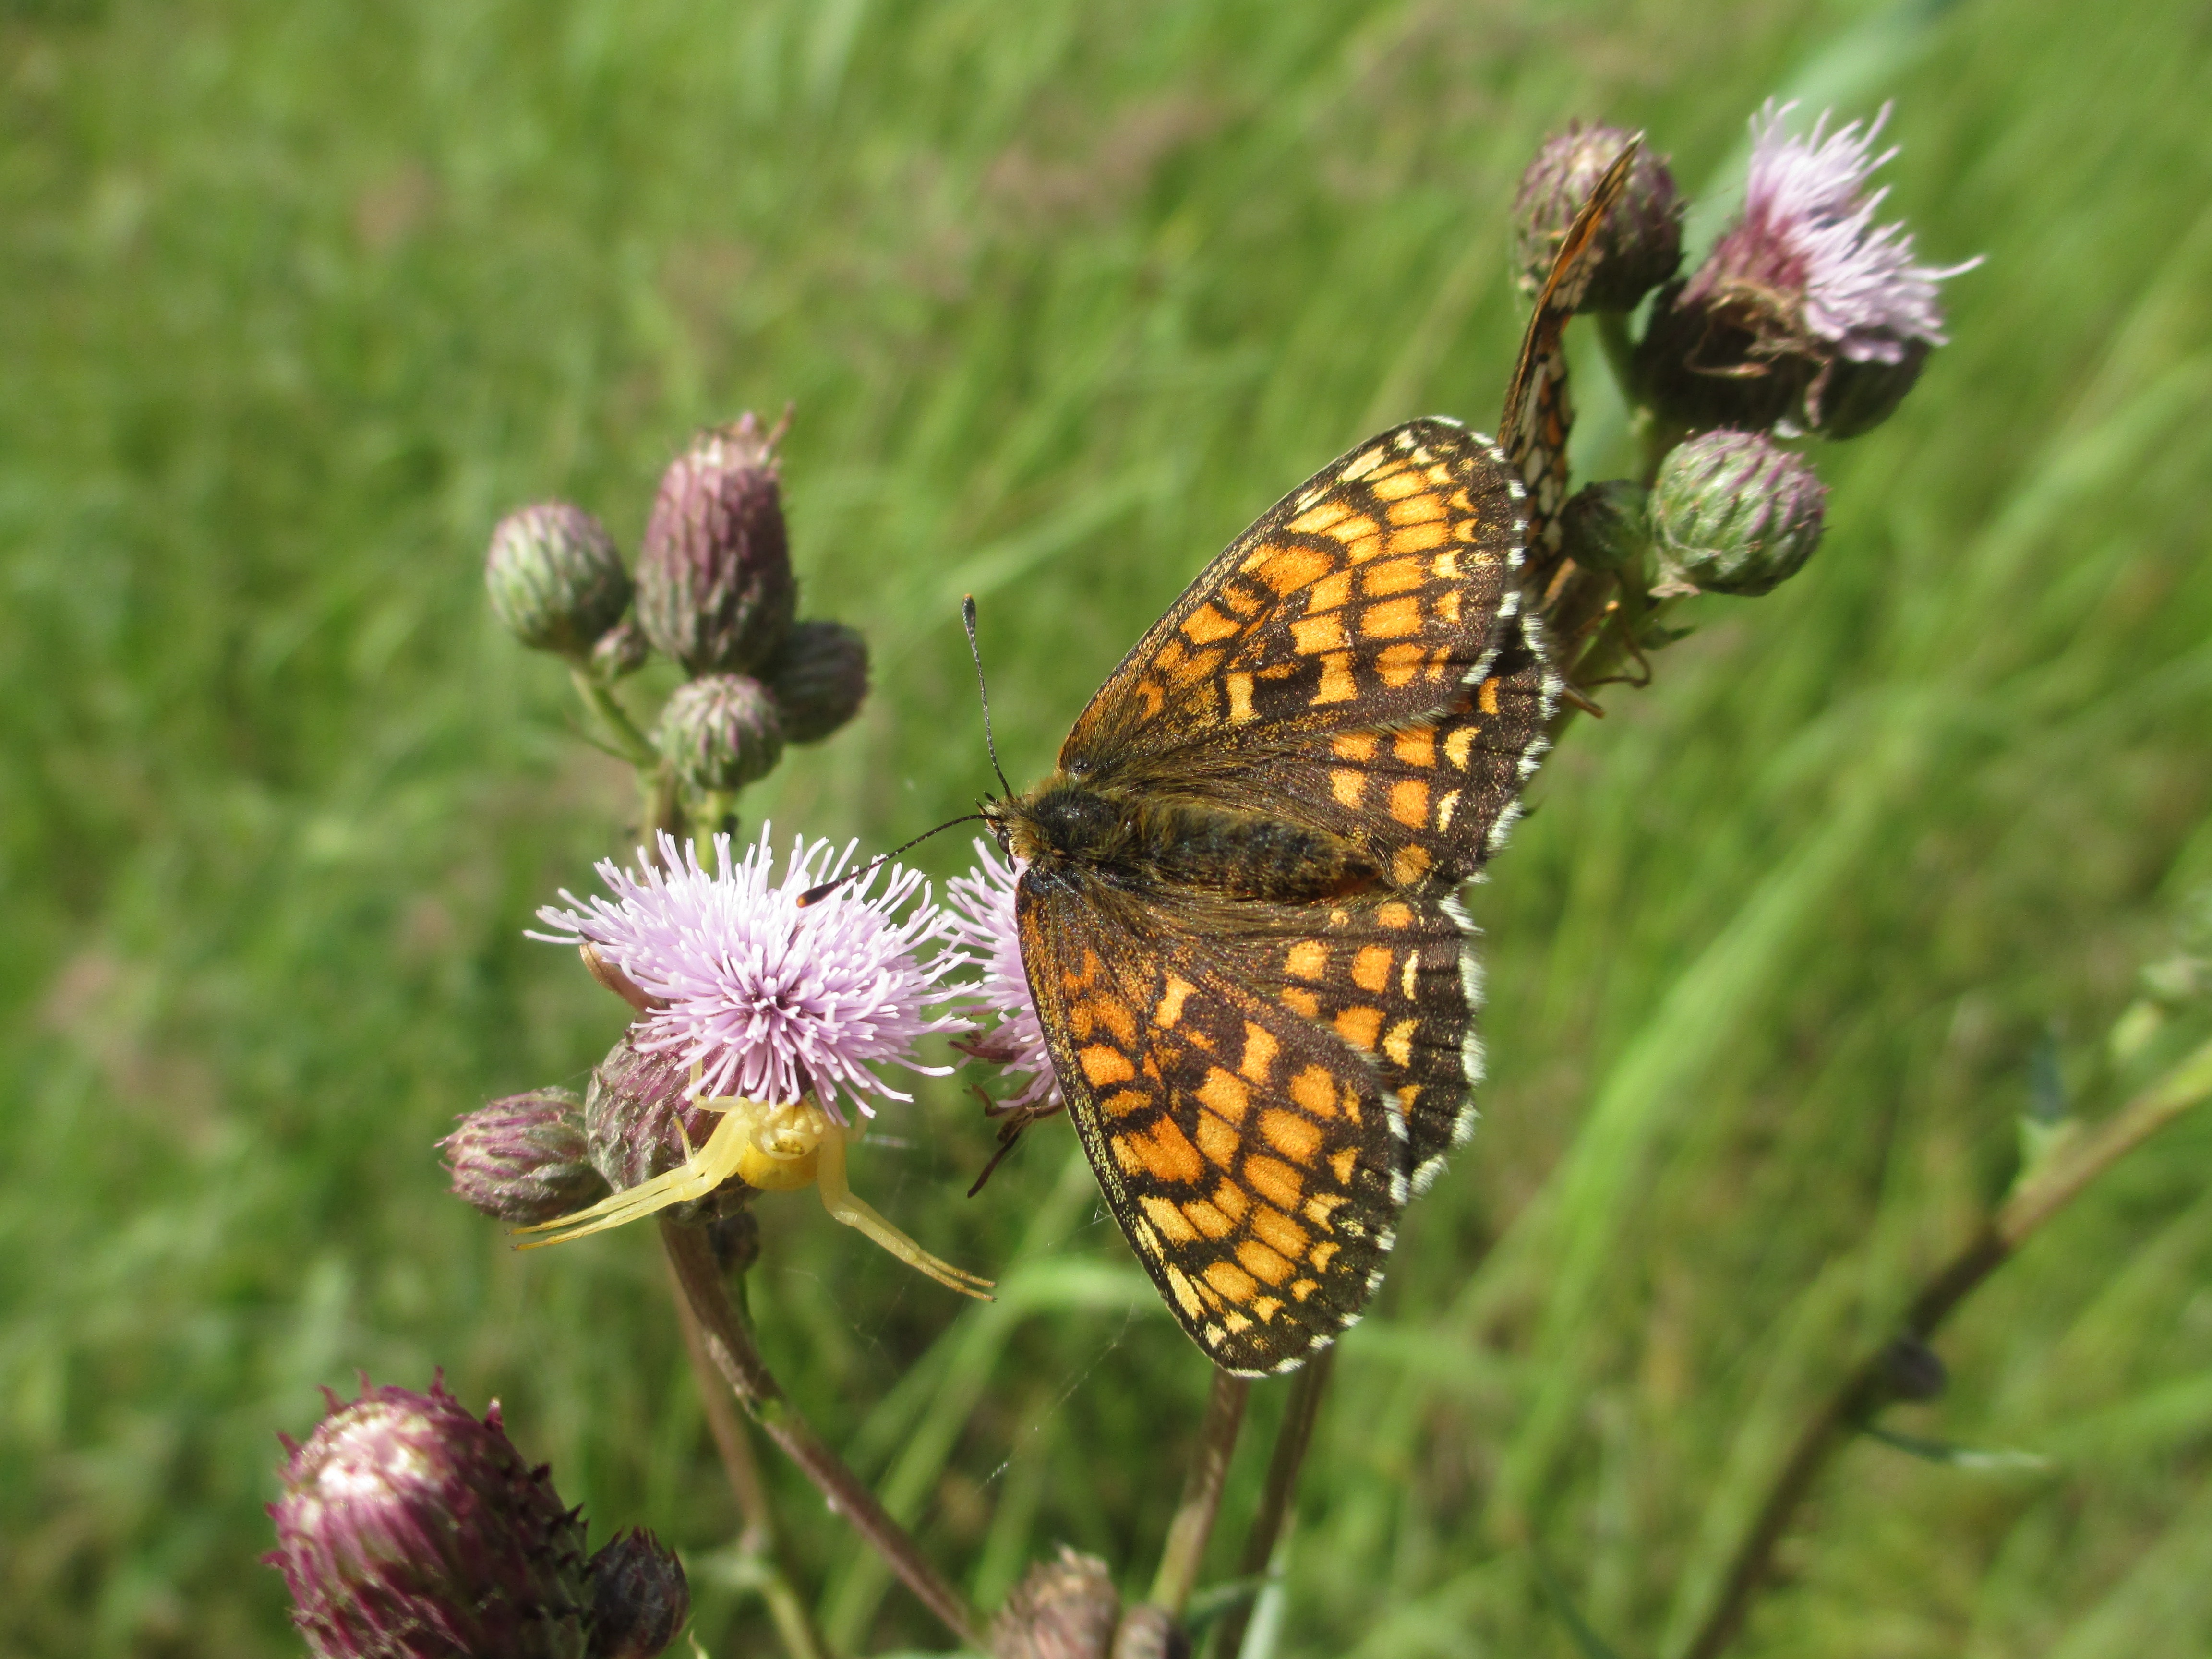
nature, plant, meadow, prairie, flower, summer, wildlife, insect, botany, butterfly, predator, flora, fauna, invertebrate, monarch butterfly, spider, thistle, hunt, nectar, macro photography, flowering plant, food chain, pollinator, land plant, moths and butterflies, lycaenid, crab spider